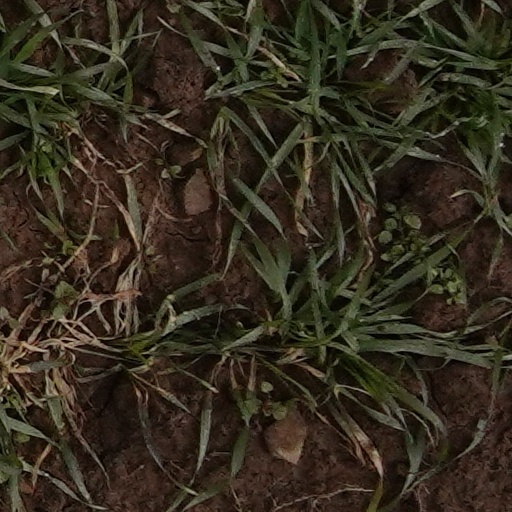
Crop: wheat